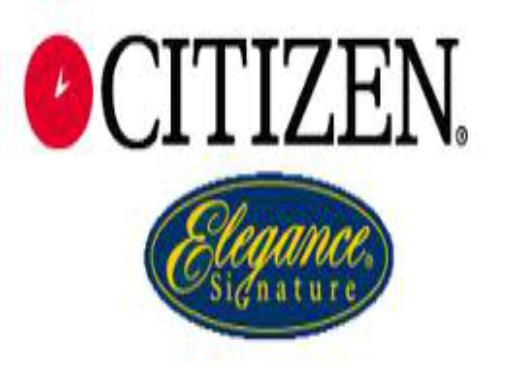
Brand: Citizen
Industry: Electronic